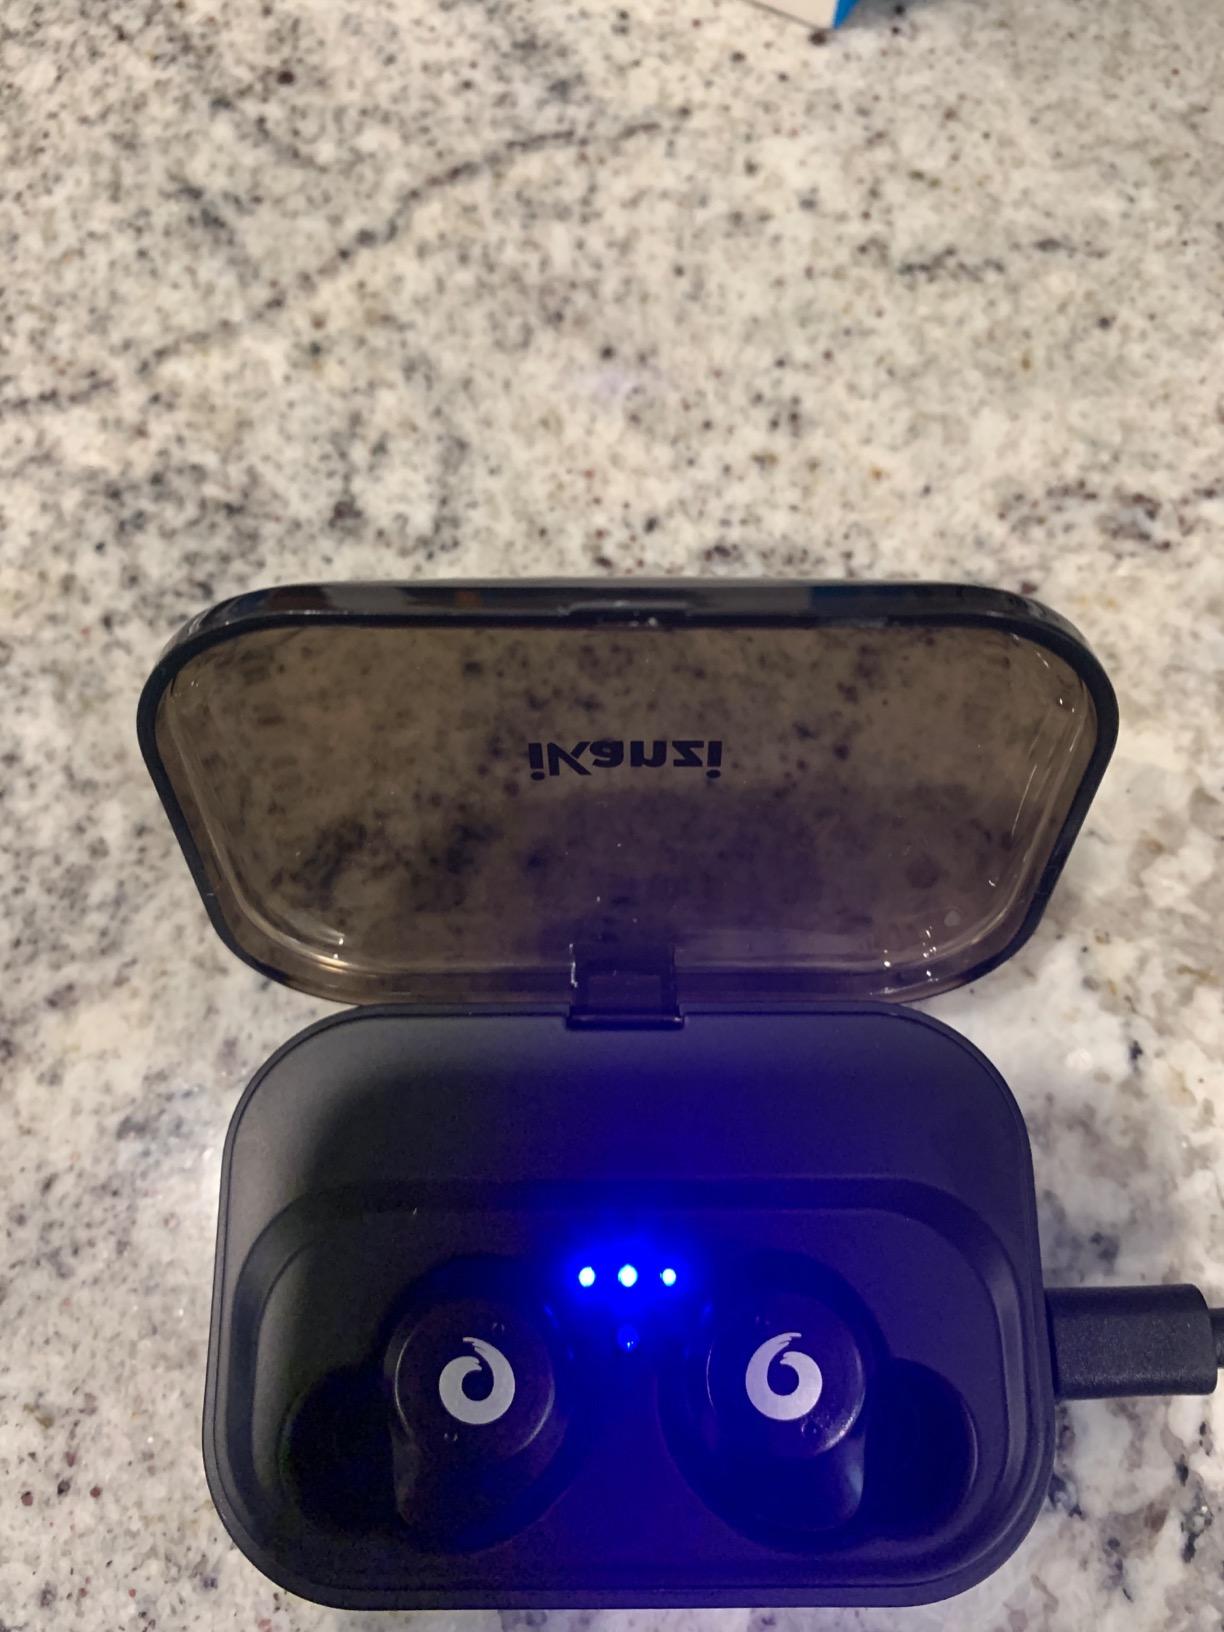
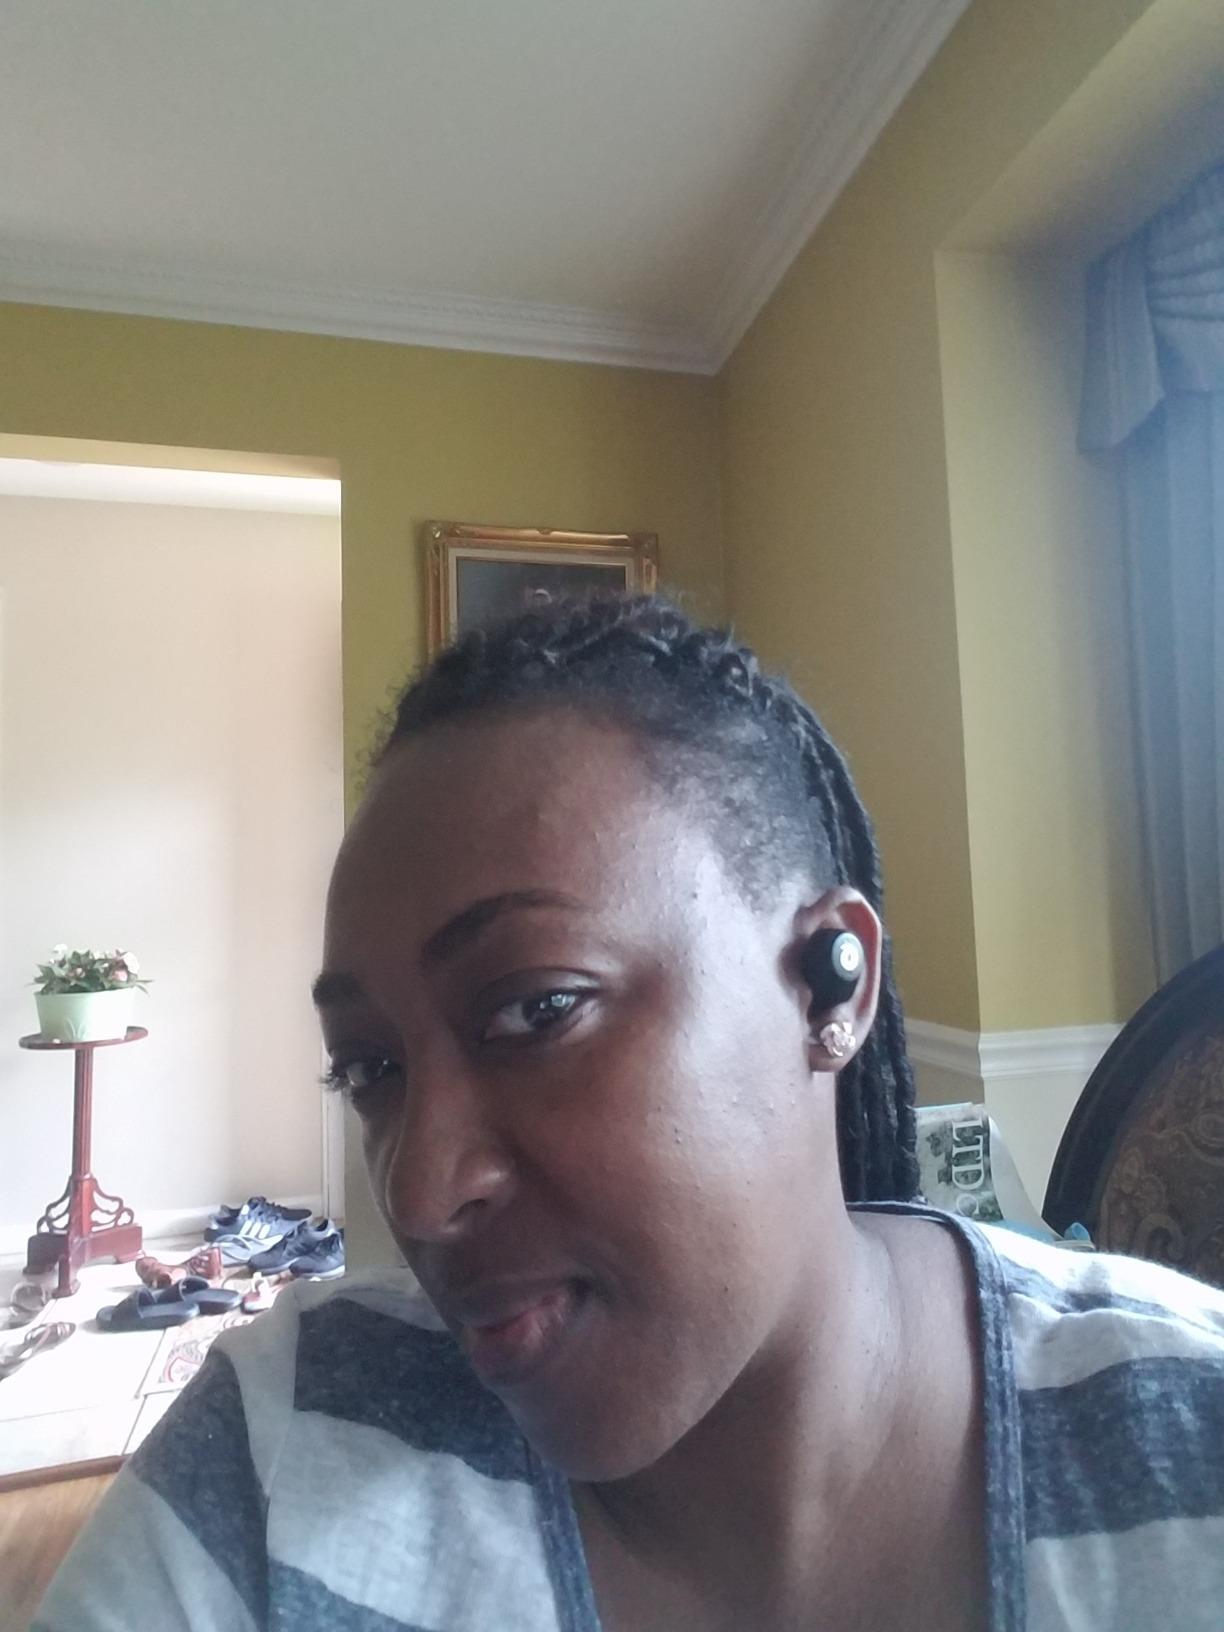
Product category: earbuds
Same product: yes